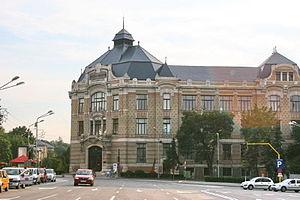
Cluj-Napoca est une ville transylvaine du nord-ouest de la Roumanie, située dans la vallée du Someșul Mic, à 440 kilomètres au Nord-Ouest de Bucarest. C’est en 1974, dans le cadre de la politique protochroniste de Nicolae Ceaușescu, que la ville a reçu par décret son second nom de Napoca, qui est celui du castrum romain antique situé sous l’actuel centre-ville, provenant de la tribu dace locale des Napaei, dont le nom rappelle le grec νάπος : « boisé ». Cependant, les roumains continuent d’appeler la ville par son nom initial de Cluj ; les hongrois l'appellent Kolozsvár, les allemands Klausenburg, en yiddish son nom est קלויזנבורג, et en latin Claudiopolis.
L'université Babeș-Bolyai est une université publique roumaine fondée en 1959 à Cluj-Napoca, en Transylvanie, par la fusion de l'université Babeș, de langue roumaine, et de l'université Bolyai, de langue hongroise, toutes deux fondées en 1945 et issues de l'ancienne université François-Joseph.